Finnish Americans

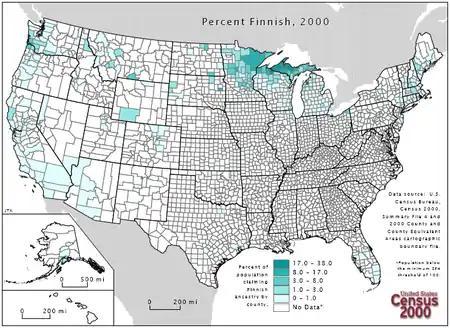
A map showing concentrations of Finnish American ethnicity in the United States.

Finnish Americans comprise Americans with ancestral roots in Finland, or Finnish people who immigrated to and reside in the United States. The Finnish-American population is around 650,000. Many Finnish people historically immigrated to the Upper Peninsula of Michigan and the Iron Range of northern Minnesota to work in the mining industry; much of the population in these regions is of Finnish descent.